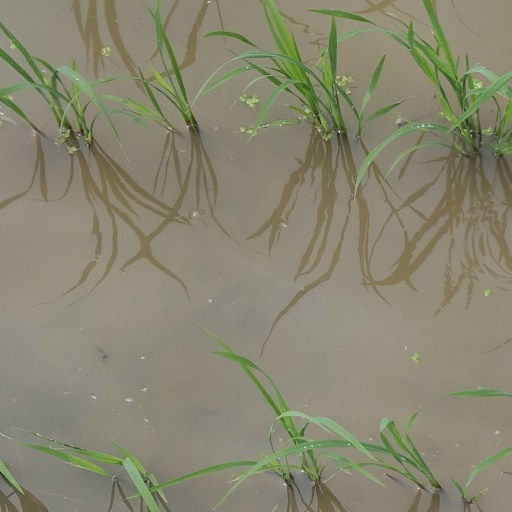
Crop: rice